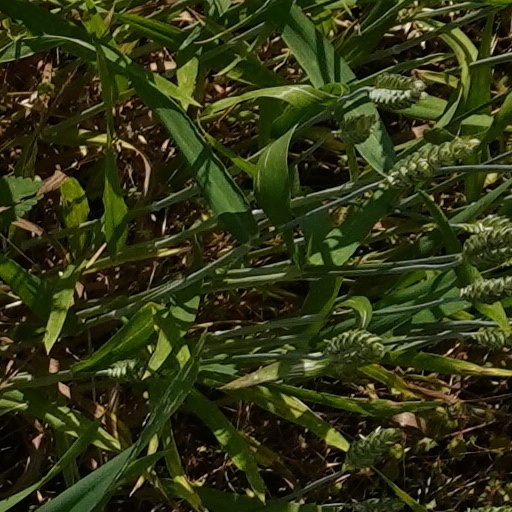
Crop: wheat